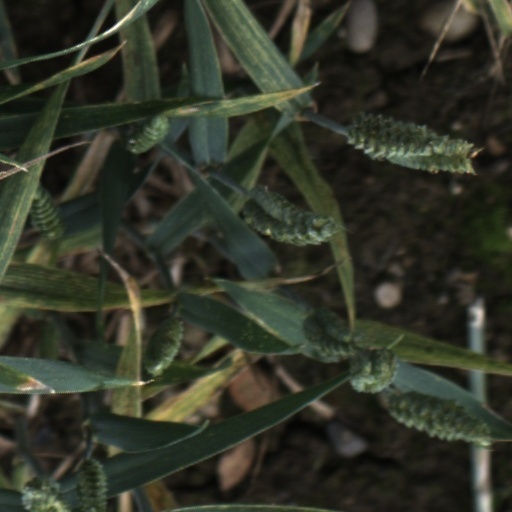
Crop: wheat